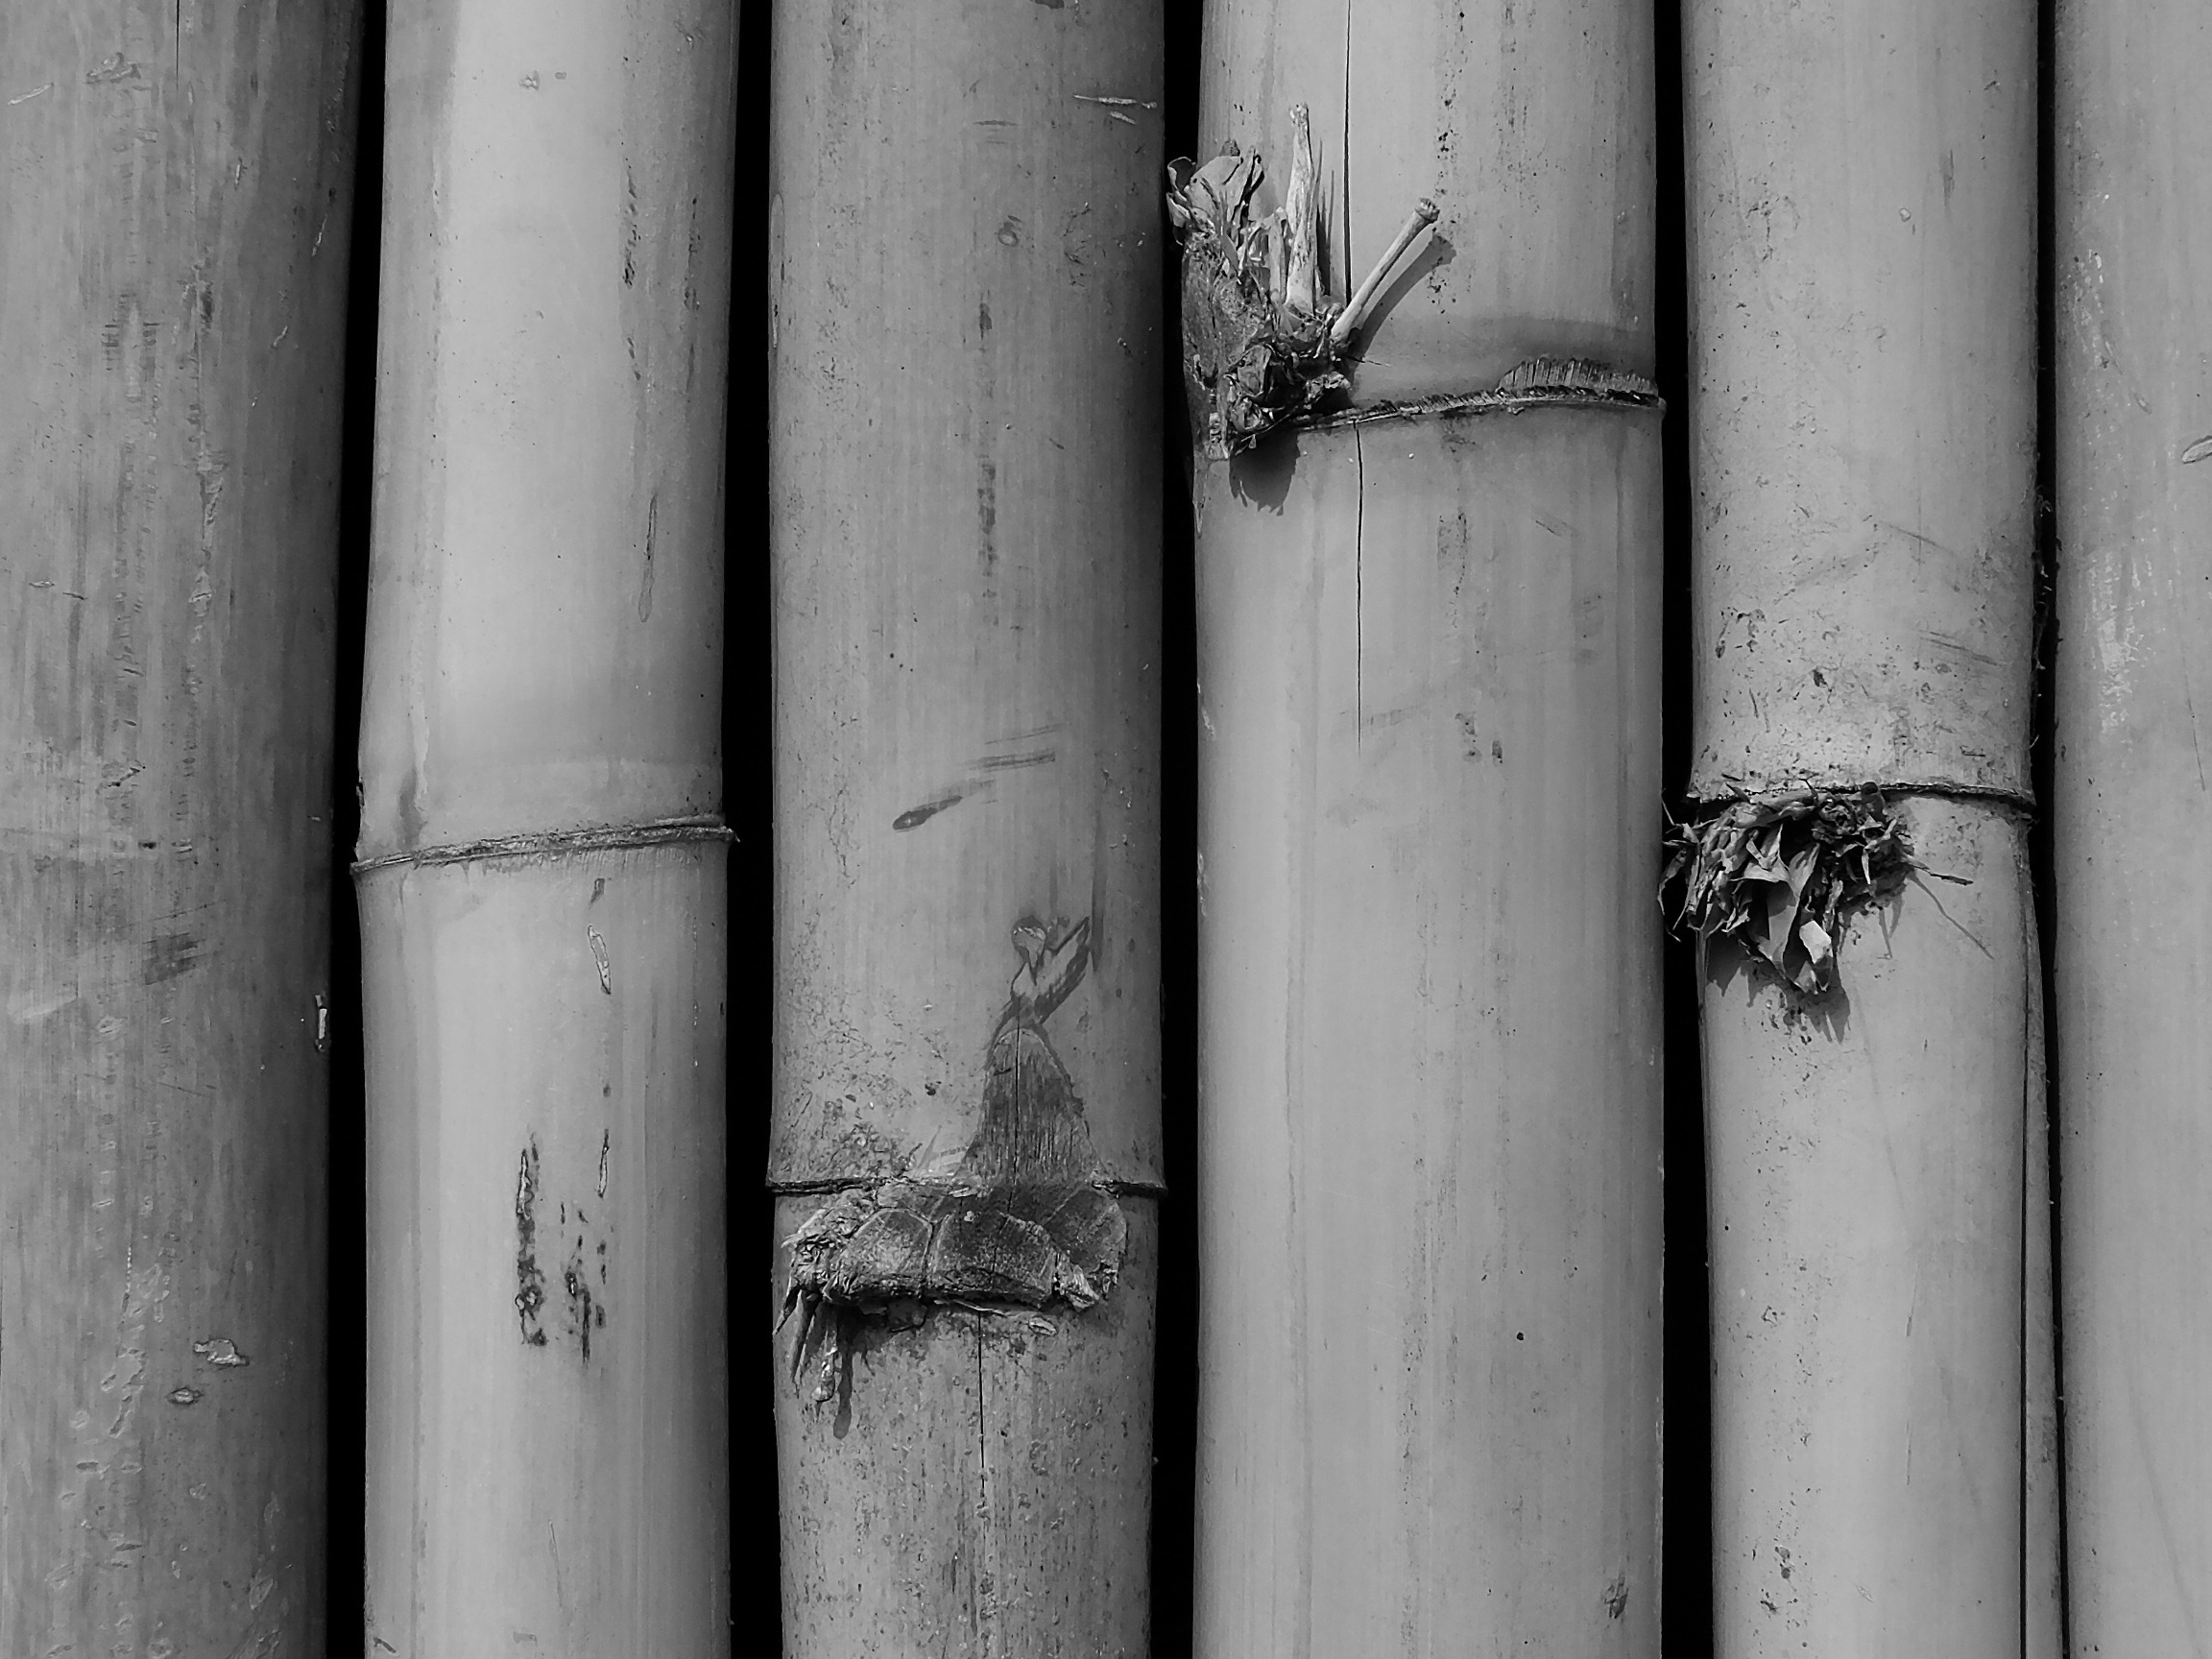
tree, branch, black and white, wood, white, photography, texture, wall, line, column, black, monochrome, leaves, shape, bamboo, bamboo forest, monochrome photography, bamboo shoot